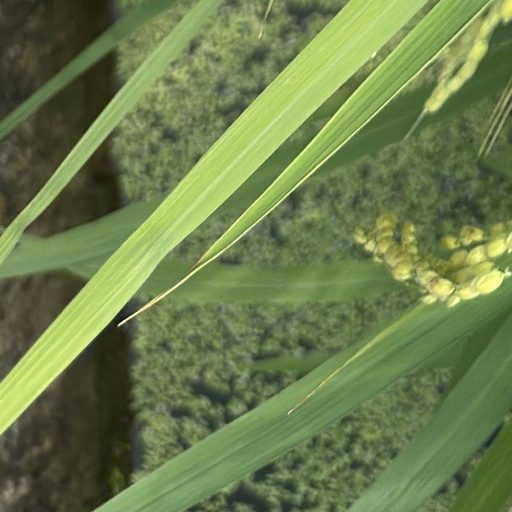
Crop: rice